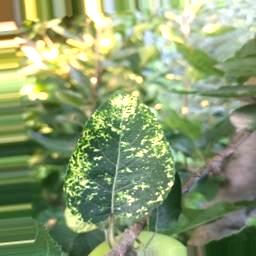
Label: Apple_Mosaic